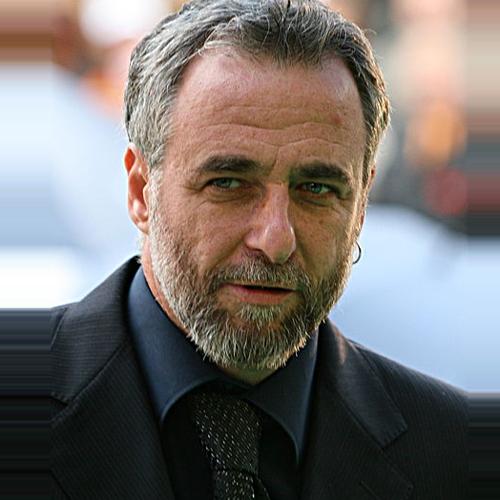
Age: 45